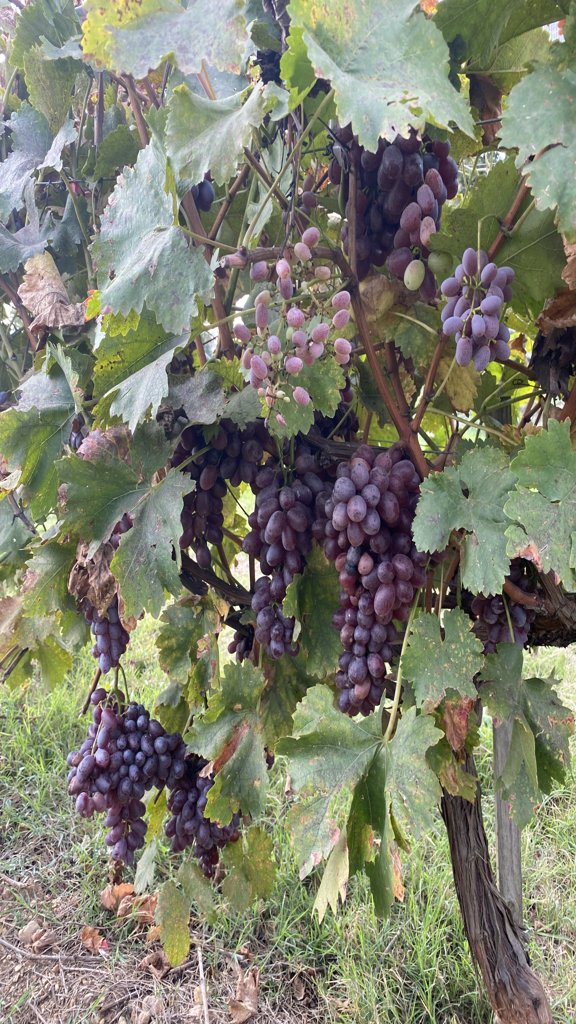
Berries visible: 424
Grape clusters: 13